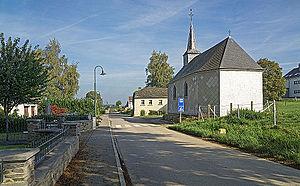
La route de Troine ou Troine-Route est un lieu-dit de la commune luxembourgeoise de Wincrange.